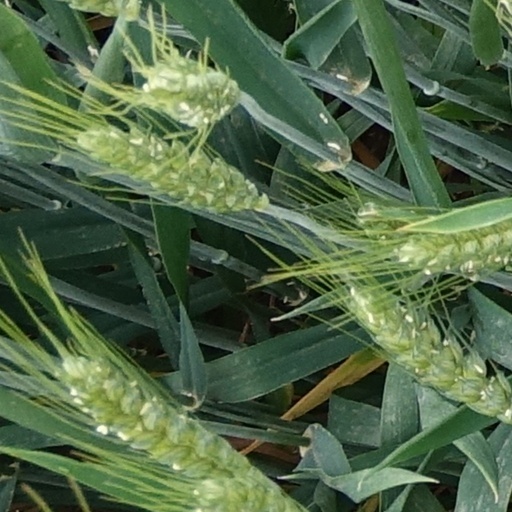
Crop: wheat